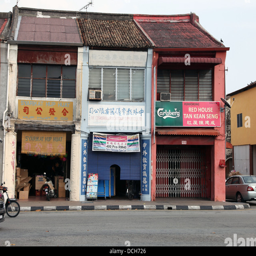
it 's a photo of the street and house